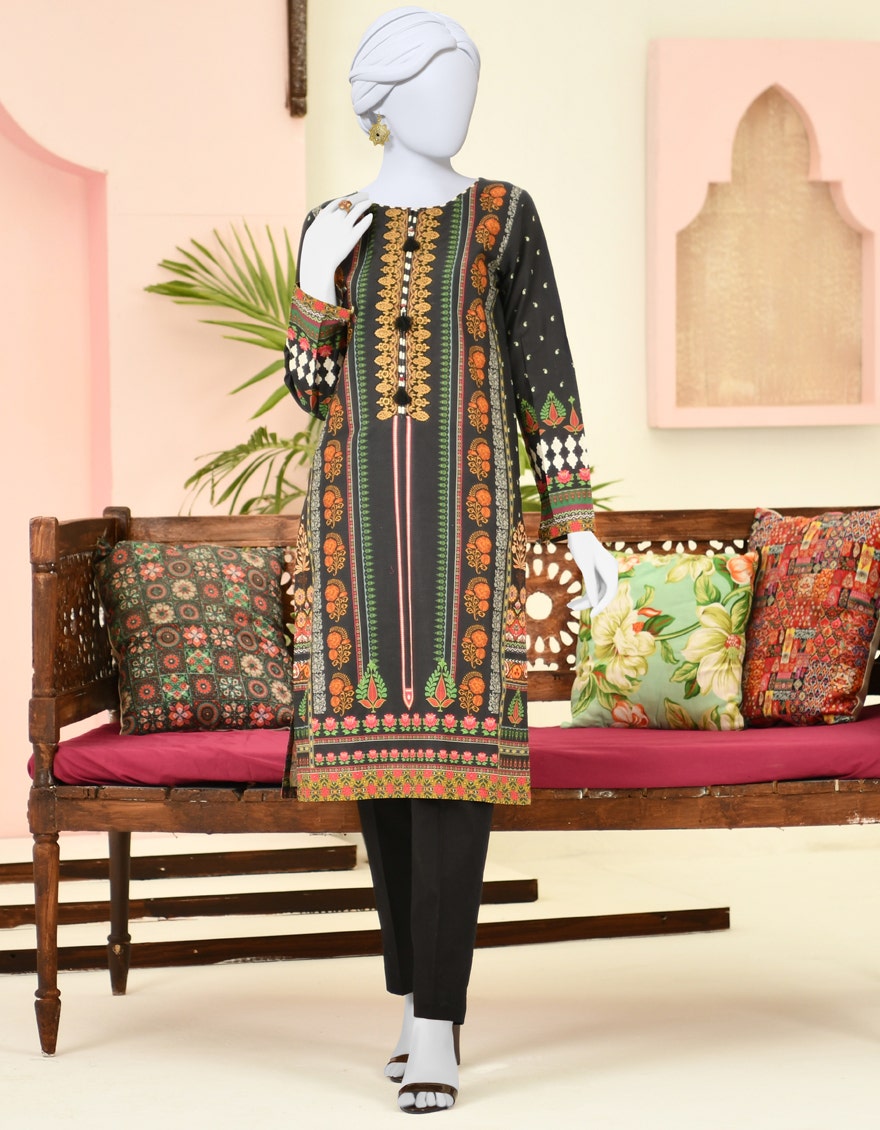
black multi embroidered cotton tunic